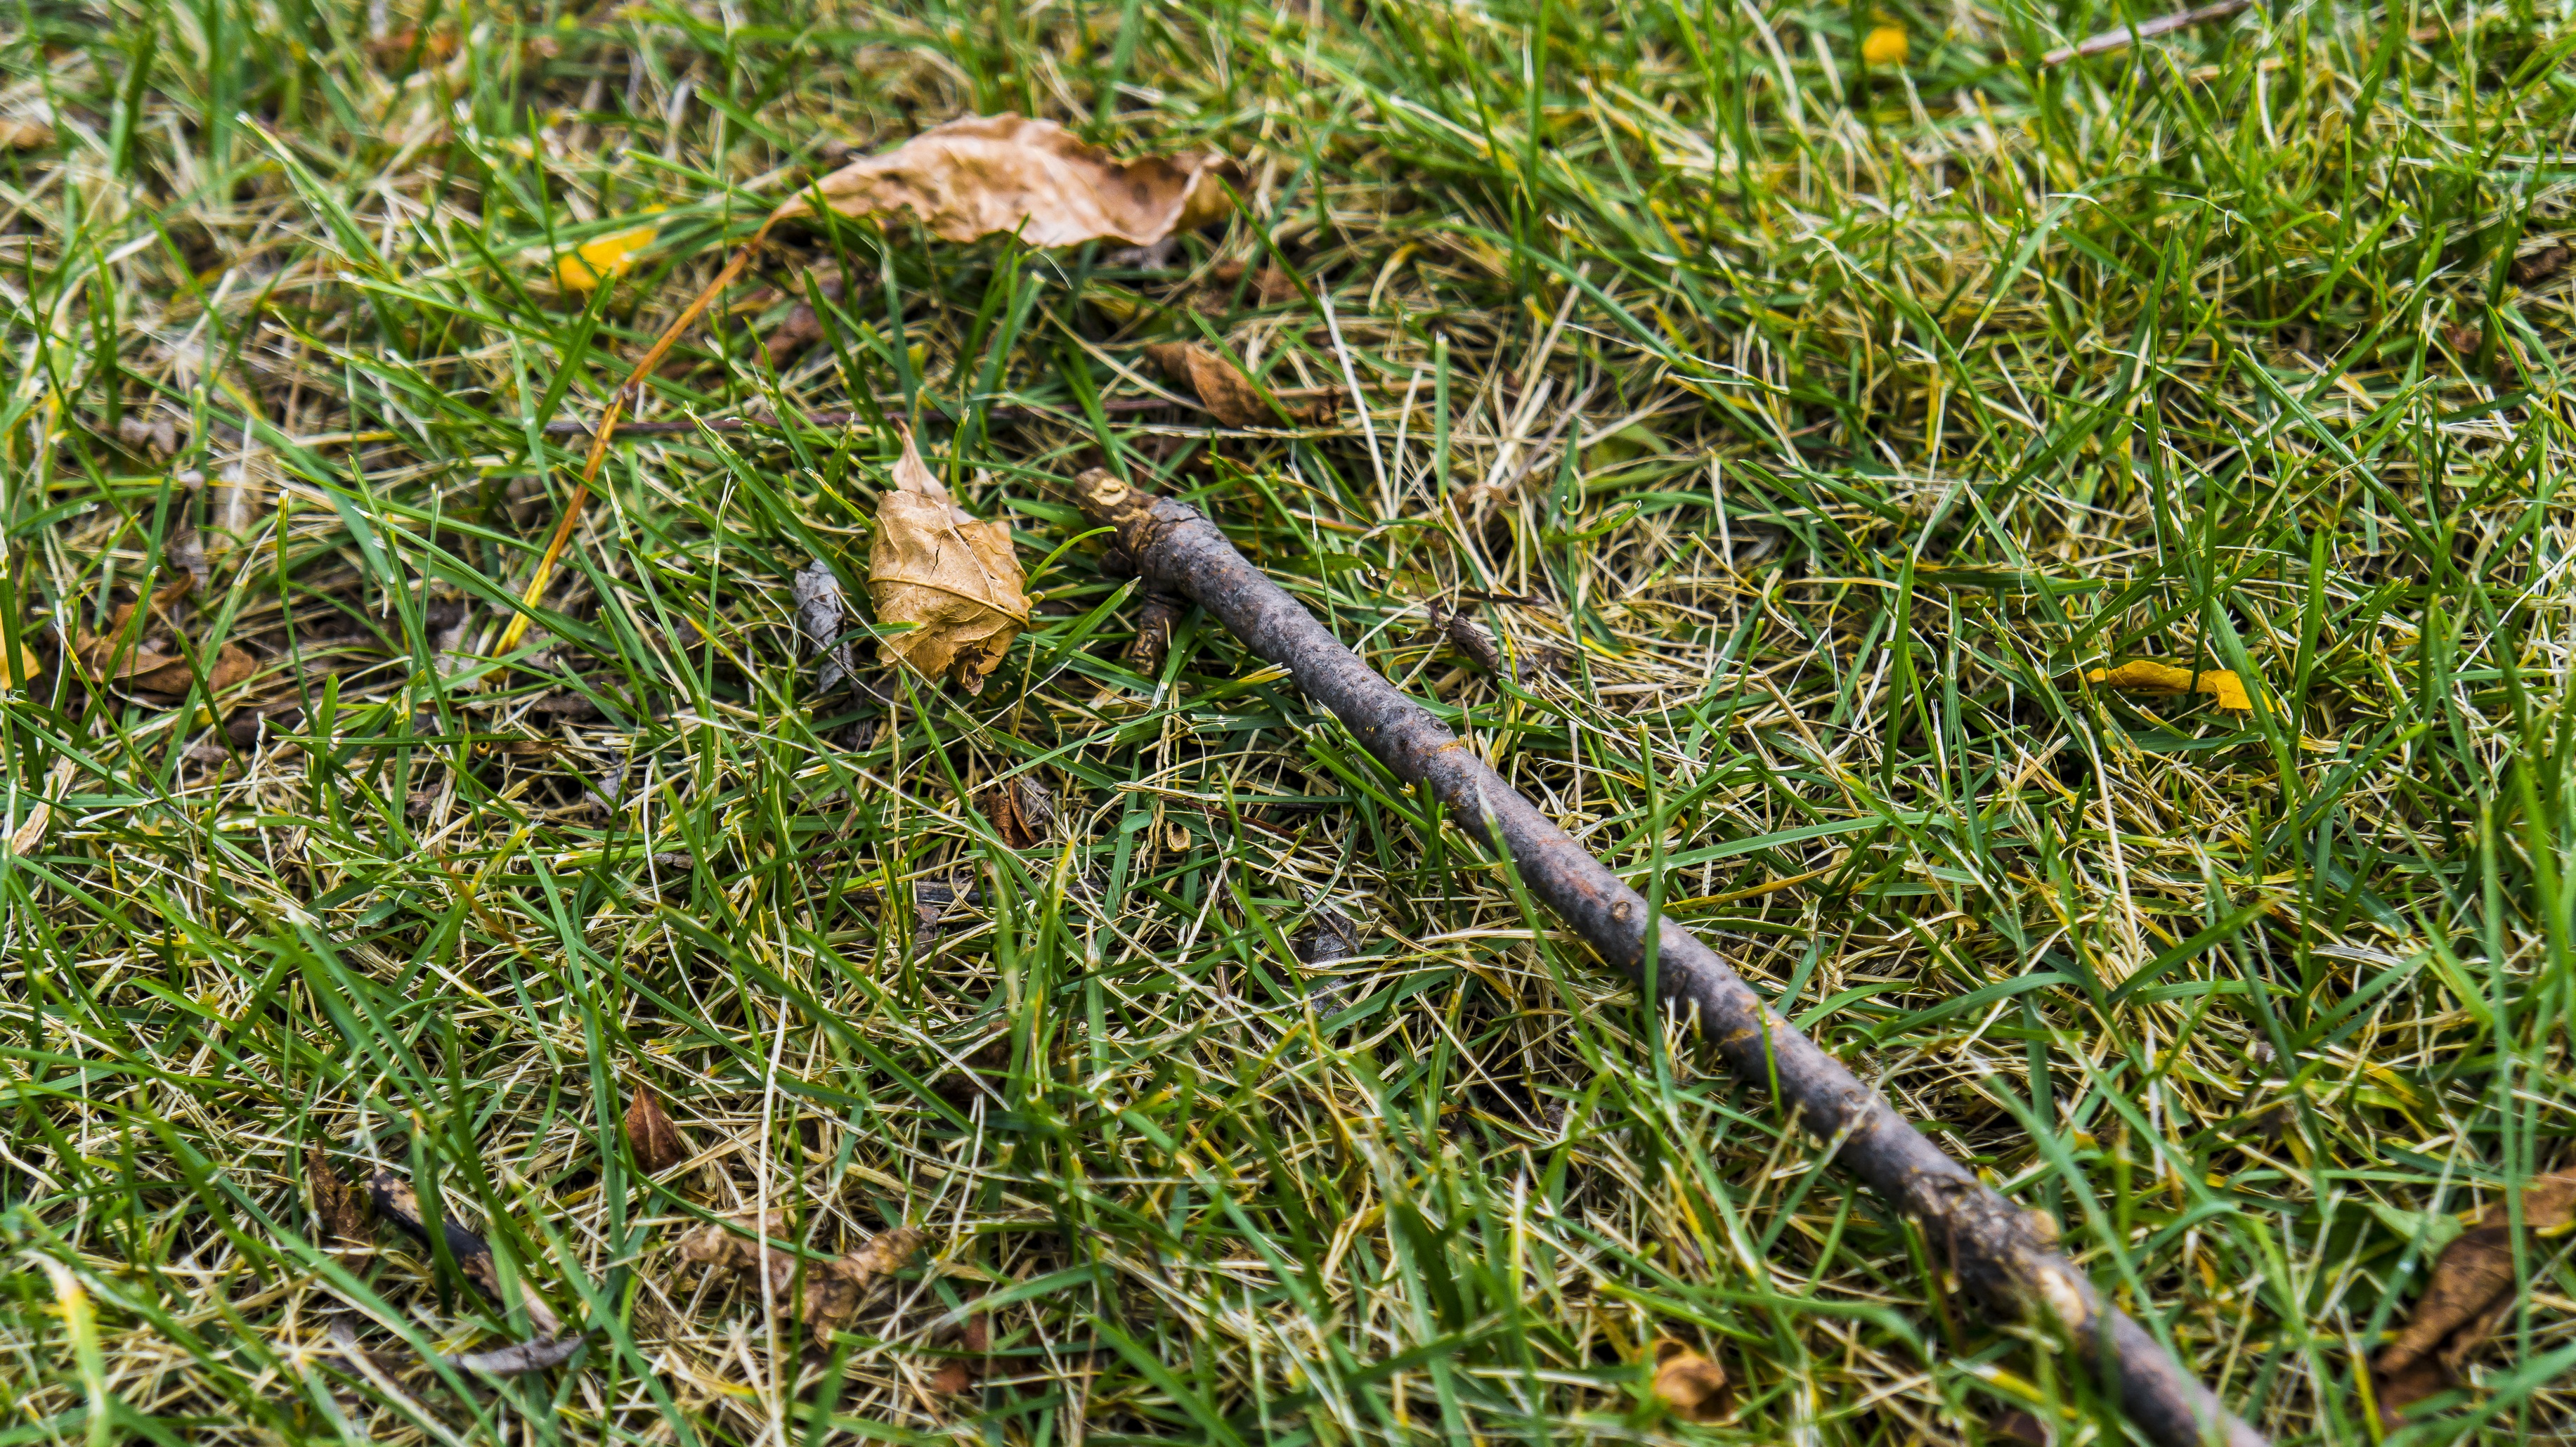
nature, grass, plant, lawn, meadow, leaf, flower, wildlife, green, insect, soil, fauna, twig, grass family